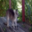
Label: kangaroo